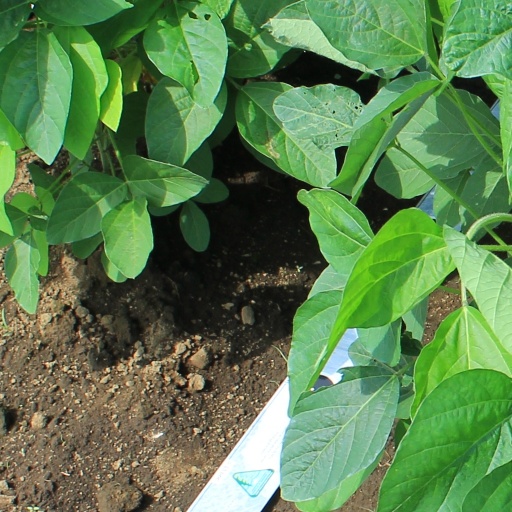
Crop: soybean